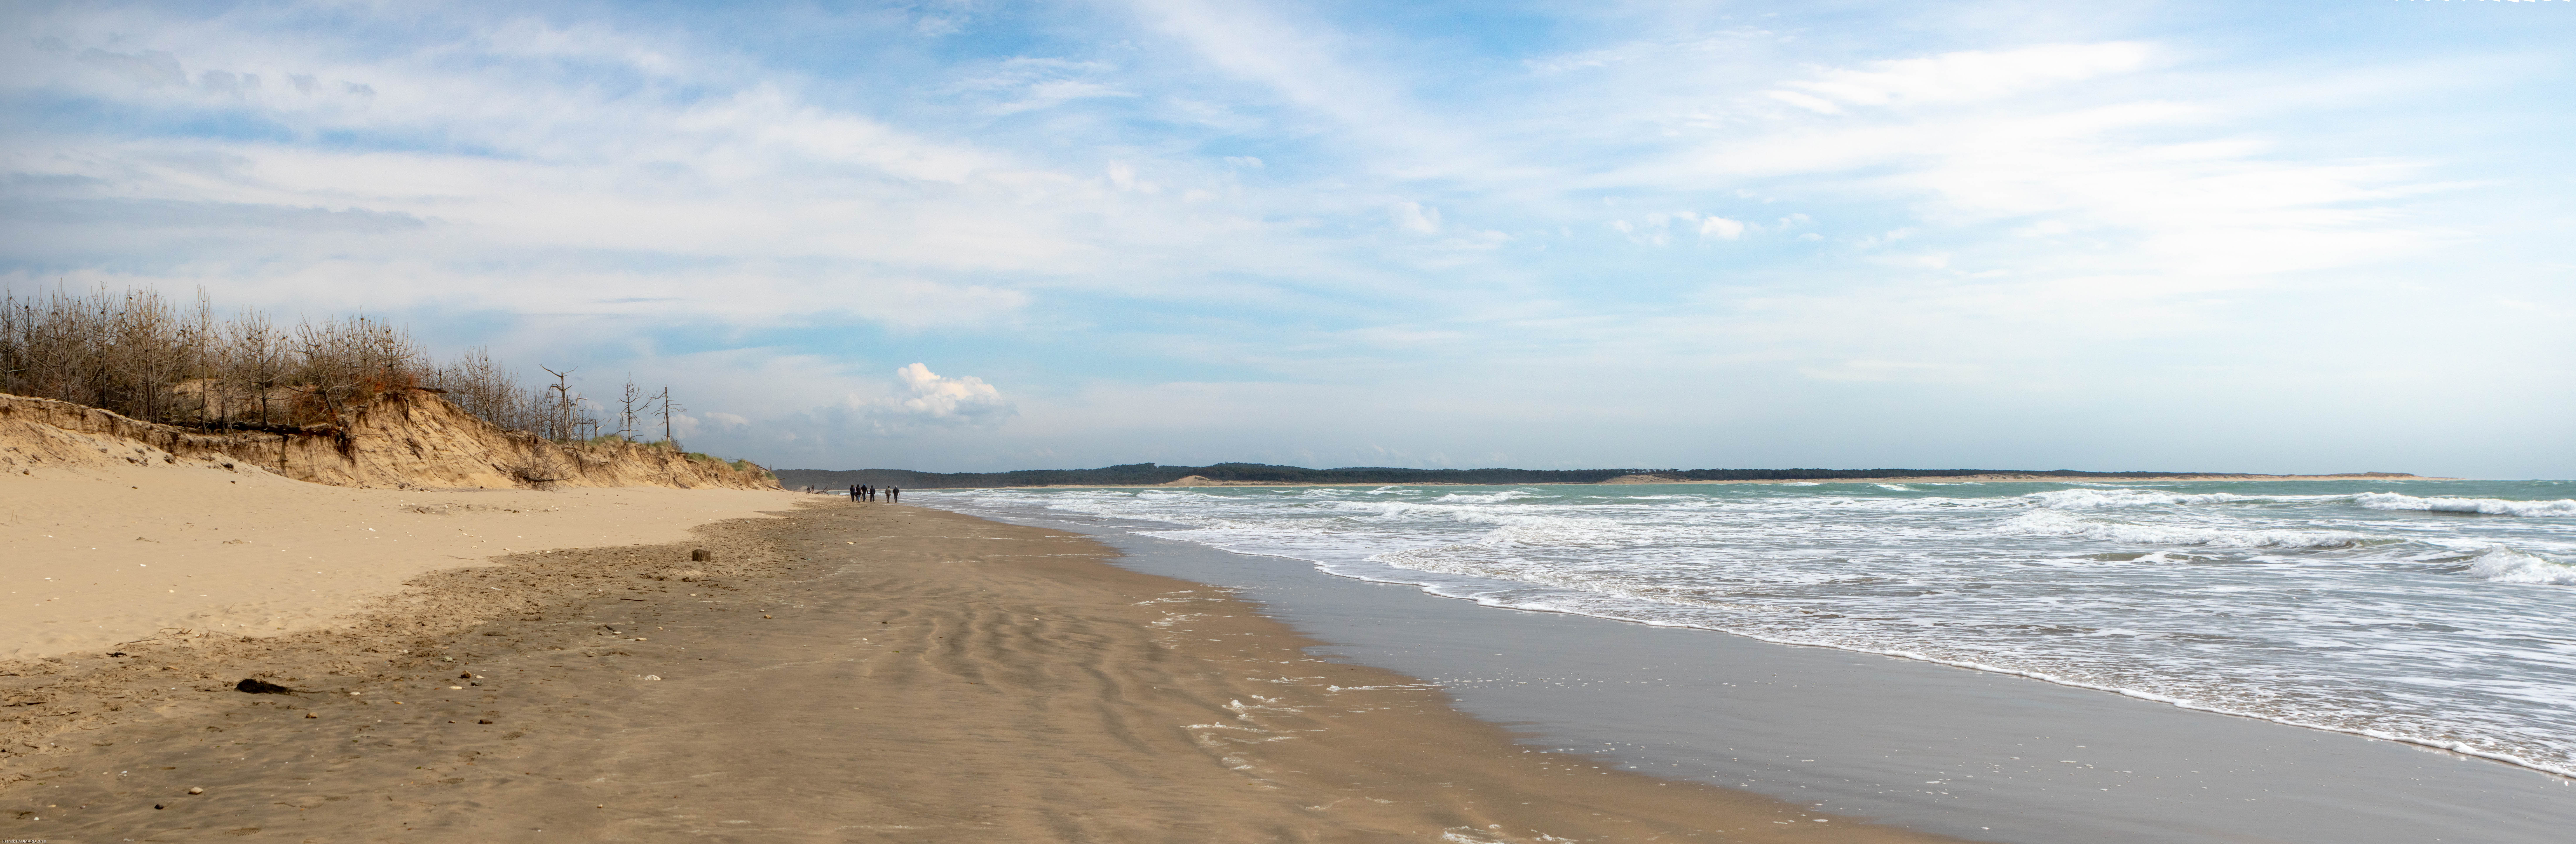
beach, sand, blue, sky, sea, body of water, coast, shore, water, ocean, natural environment, coastal and oceanic landforms, wave, horizon, wind wave, bay, tide, cloud, calm, vacation, photography, landscape, wind, terrain, tourism